Legend Fighting Championship

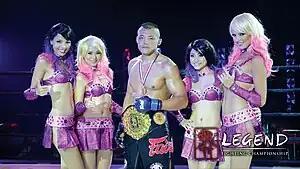
China's Liu Wenbo winning the Legend FC Middleweight Championship at Legend FC 10

Founded in 2009, Legend Fighting Championship (Legend) was the Asia-Pacific championship of Mixed Martial Arts (MMA). Legend invited national champion MMA fighters from throughout the Asia-Pacific region to compete in a freestyle tournament using interdisciplinary martial arts skills in supervised matches under a strict set of rules designed to promote athlete safety and sportsmanship.